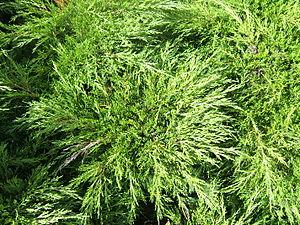
Cette liste de Tracheophyta de Bosnie-Herzégovine, ainsi que d’espèces introduites est un aperçu incomplet d’espèces de mousses, de fougères, de gymnospermes et d’angiospermes citées dans la littérature disponible en langues bosniaque, croate, serbe et serbo-croate. Cet aperçu n’inclue pas des espèces cultivées ni celles occasionnellement introduites.